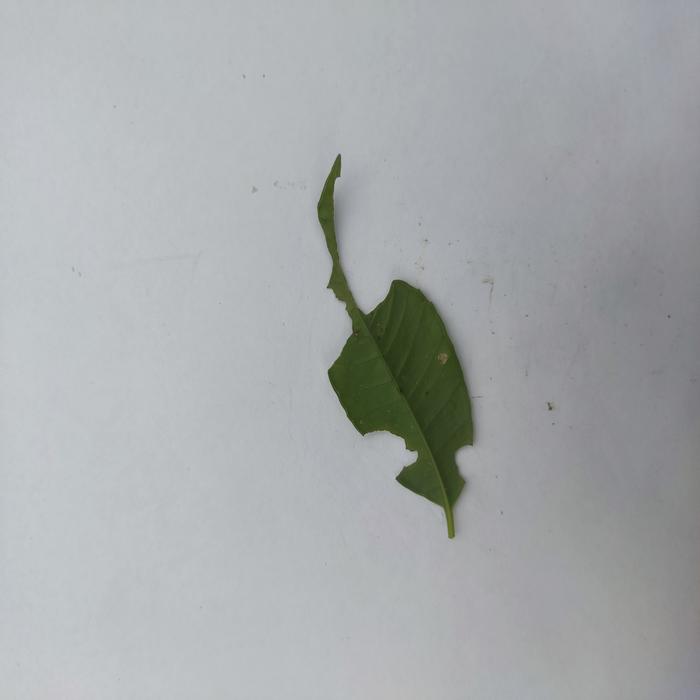
Crop: Hog Plum
Leaf condition: Caterpillars_Infestation